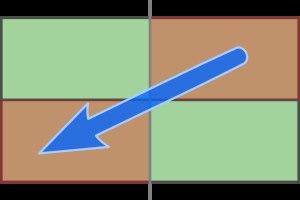
Le tennis de table, aussi appelé « ping-pong », est un sport de raquette opposant deux ou quatre joueurs autour d'une table. Le tennis de table est une activité de loisir, mais c'est également un sport olympique depuis 1988.